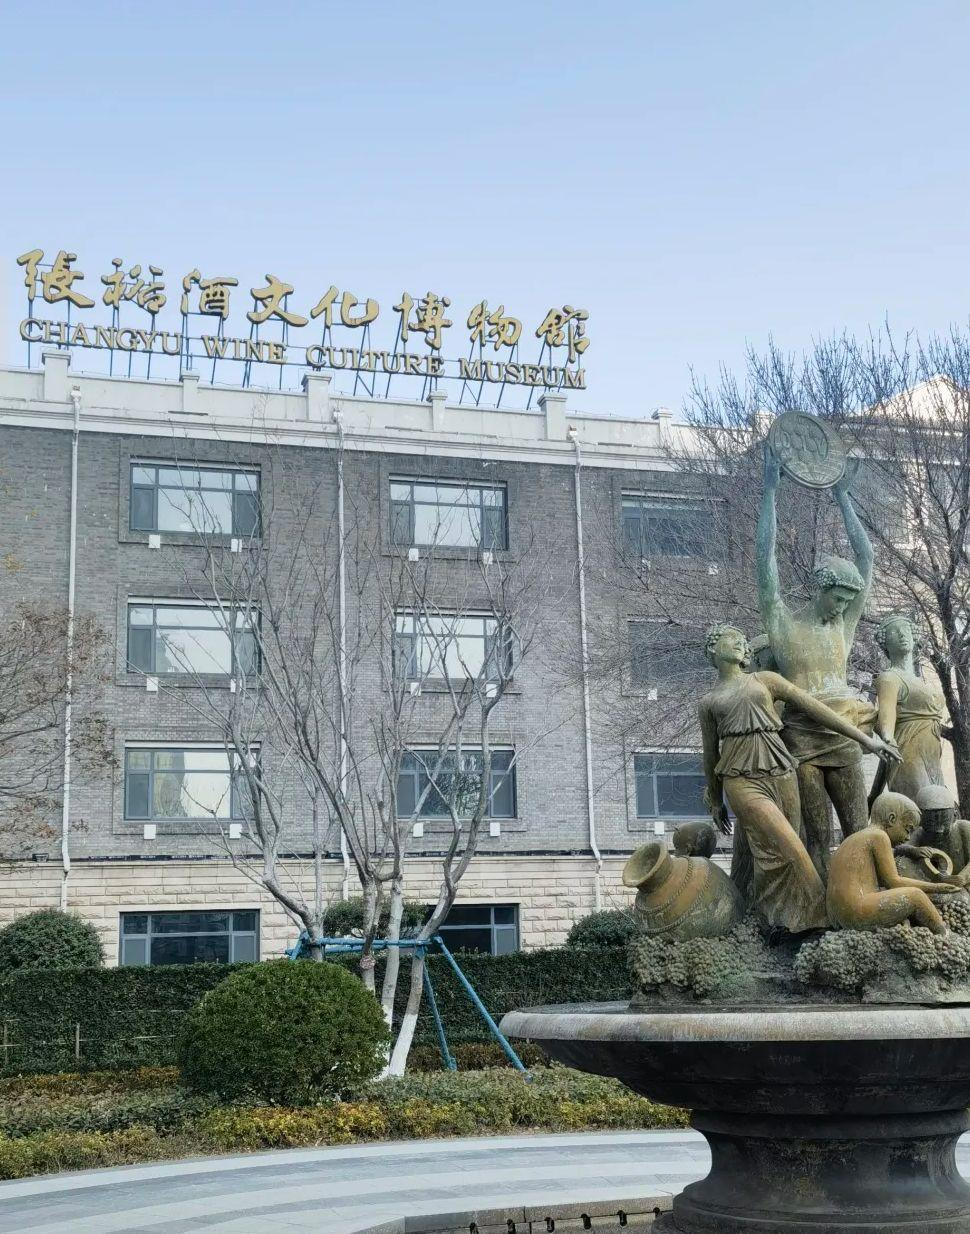
地标名称：张裕酒文化博物馆
所在城市：烟台市·芝罘区